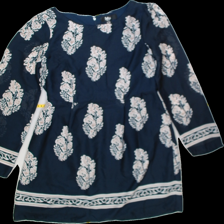
View: front
Type: Dress
Category: Ladies
Brand: Not Applicable
Colors: Multicolor
Material: 100%polyester
Pattern: Floral print
Cut: Regular, C-collar
Size: 40
Trend: No trend
Stains: No
Damage: 0
Price range: <50
Recommended usage: Export